Fazalhaq Farooqi

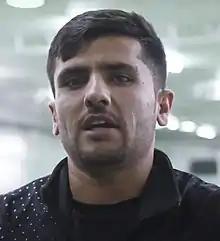
Farooqi in 2021

Fazalhaq Farooqi (born 22 September 2000) is an Afghan international cricketer who plays for the national team in limited-overs cricket. Farooqi made his international debut for the Afghanistan cricket team in March 2021. In franchise leagues, he has played for Rajasthan Royals in the Indian Premier League (IPL) and Dhaka Dominators in the Bangladesh Premier League (BPL).